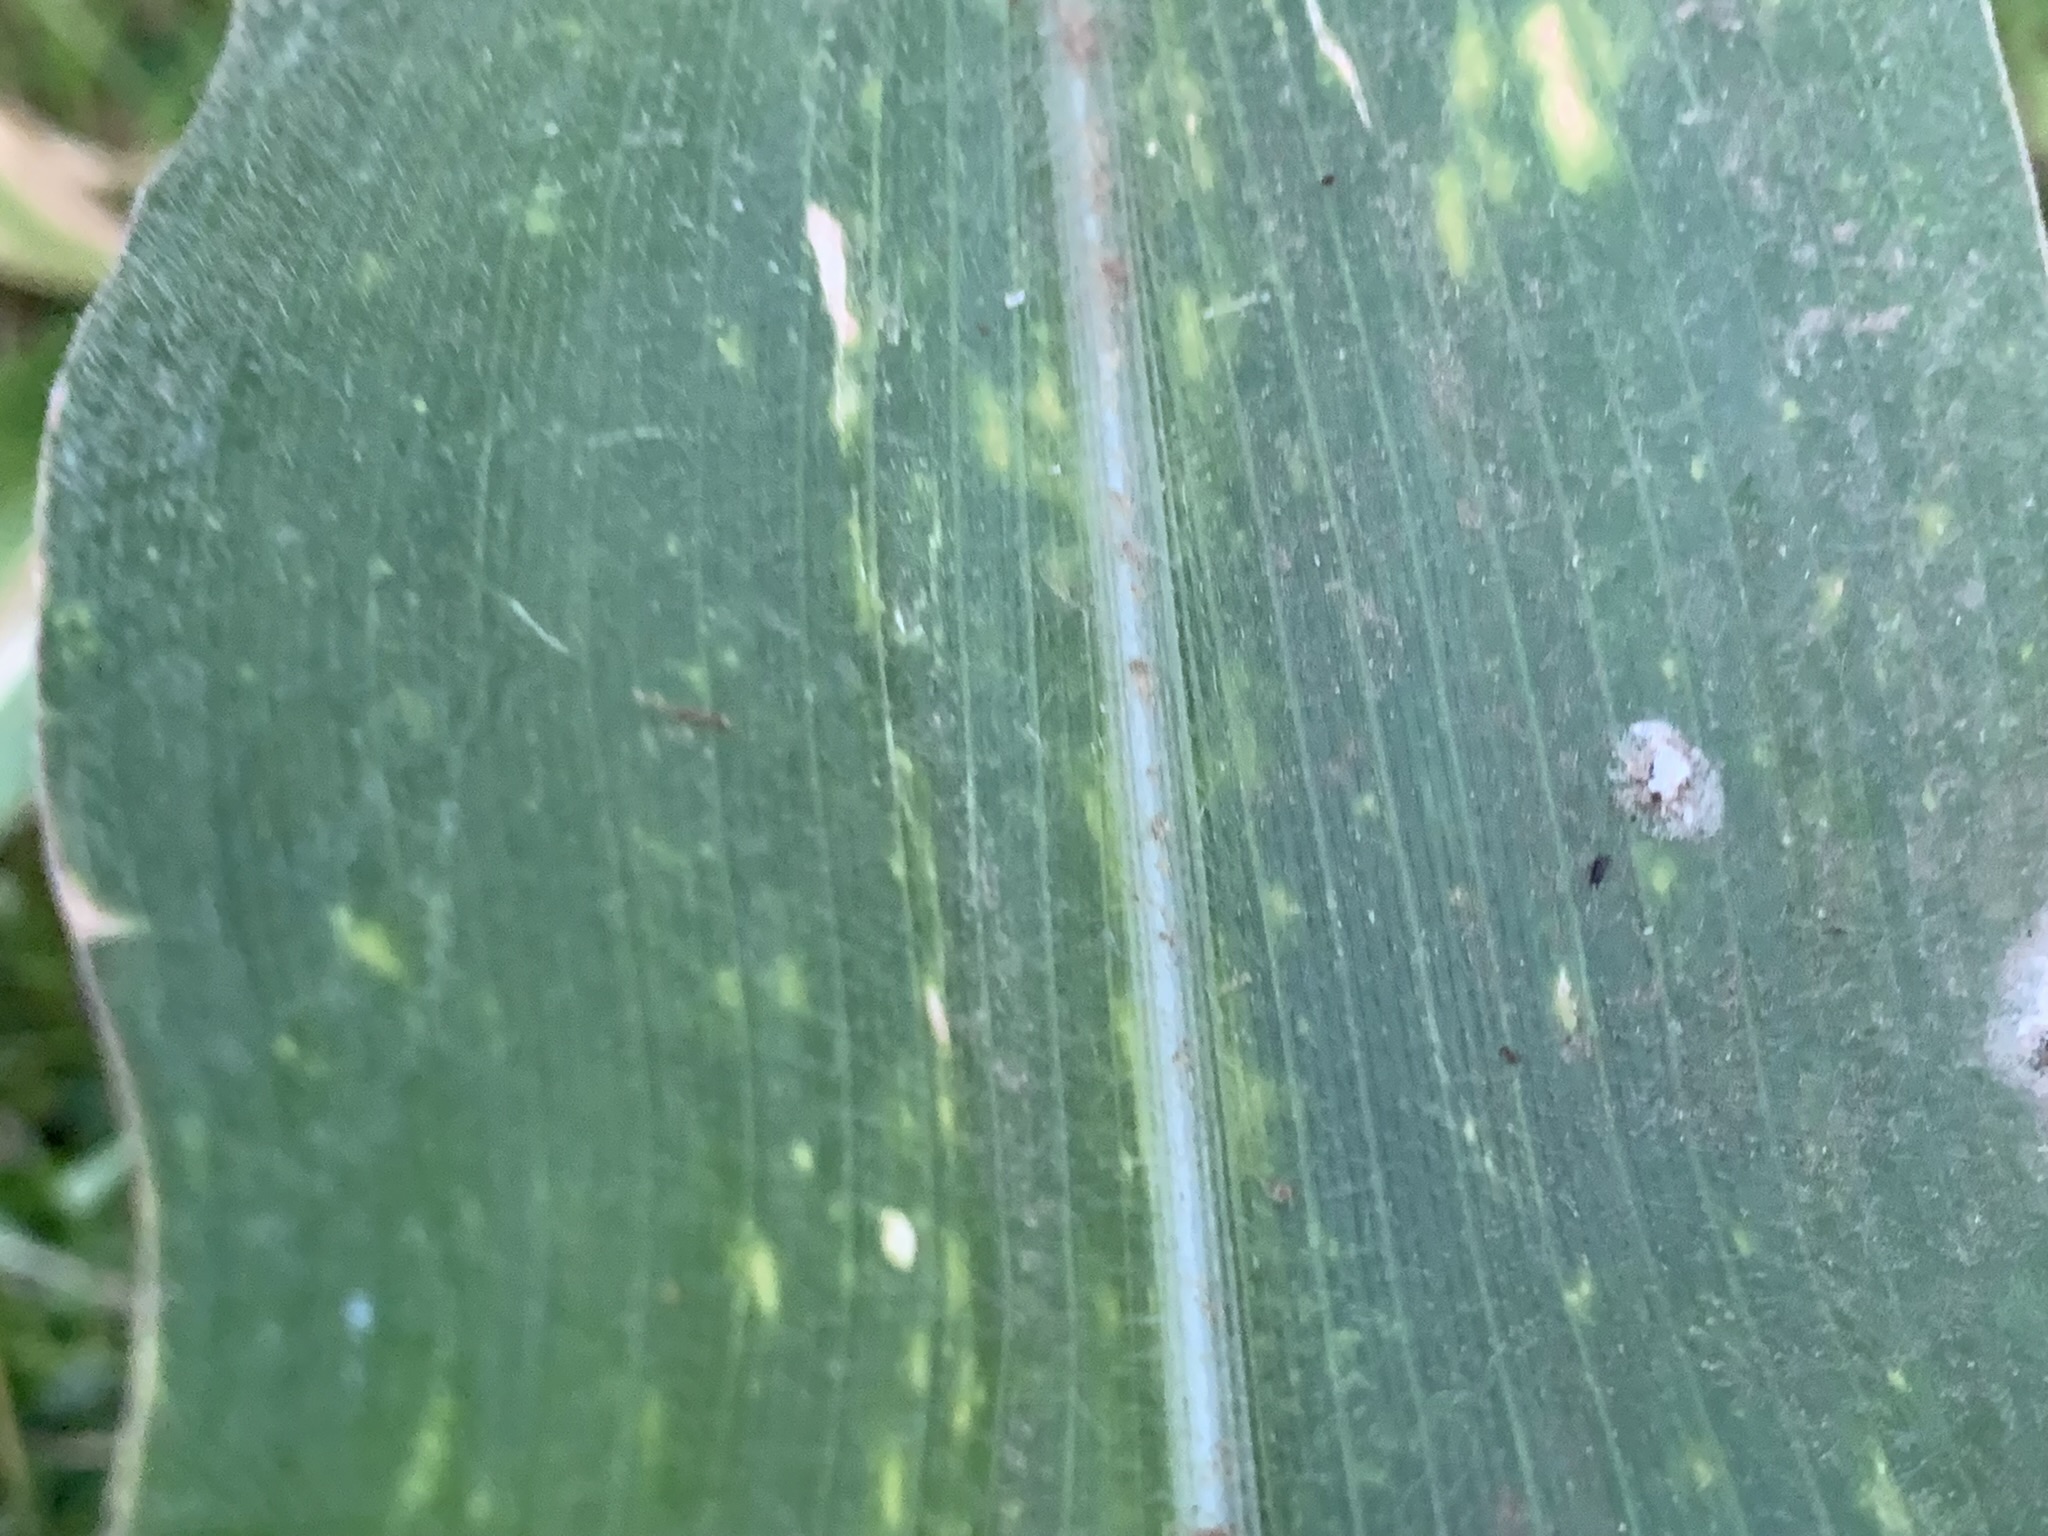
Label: MLN